Mushroom tea

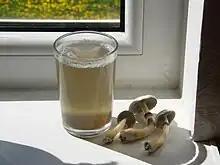
Psychedelic mushroom tea ("P. cubensis")

Mushroom tea is an infusion of mushrooms in water, made by using edible/medicinal mushrooms (such as lingzhi mushroom) or psychedelic mushrooms (such as "Psilocybe cubensis"). The active ingredient in psychedelic mushrooms is psilocybin, while the active ingredients in medicinal mushrooms are thought to be beta-glucans.